3Dlabs

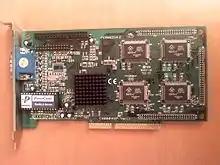
A Permedia 2 with 8 MB SGRAM AGP

3Dlabs was formed from a management buy-out of DuPont Pixel Systems in the UK in April 1994 and went public on Nasdaq in October 1996. 3Dlabs acquired Dynamic Pictures in July 1998 and the Intense3D division of Intergraph in July 2000. It was itself acquired by Creative Labs in June 2002. In February 2006, 3Dlabs announced that it would stop developing professional 3D graphics chips and focus on embedded and mobile media processors.